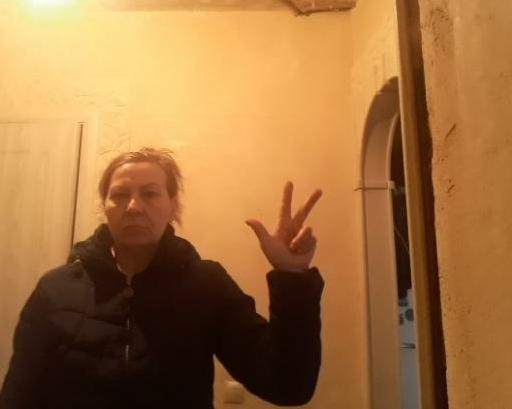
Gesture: three2